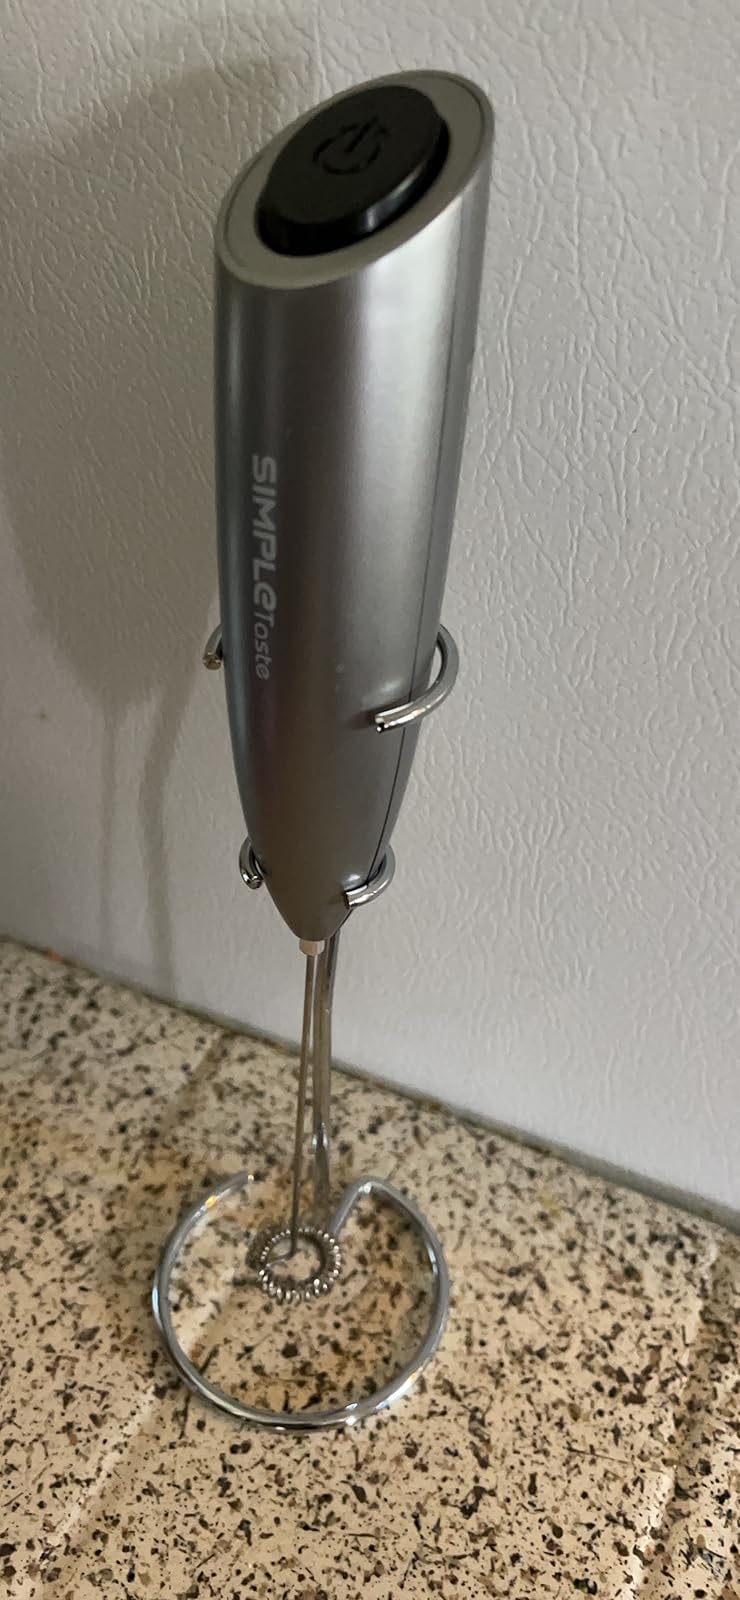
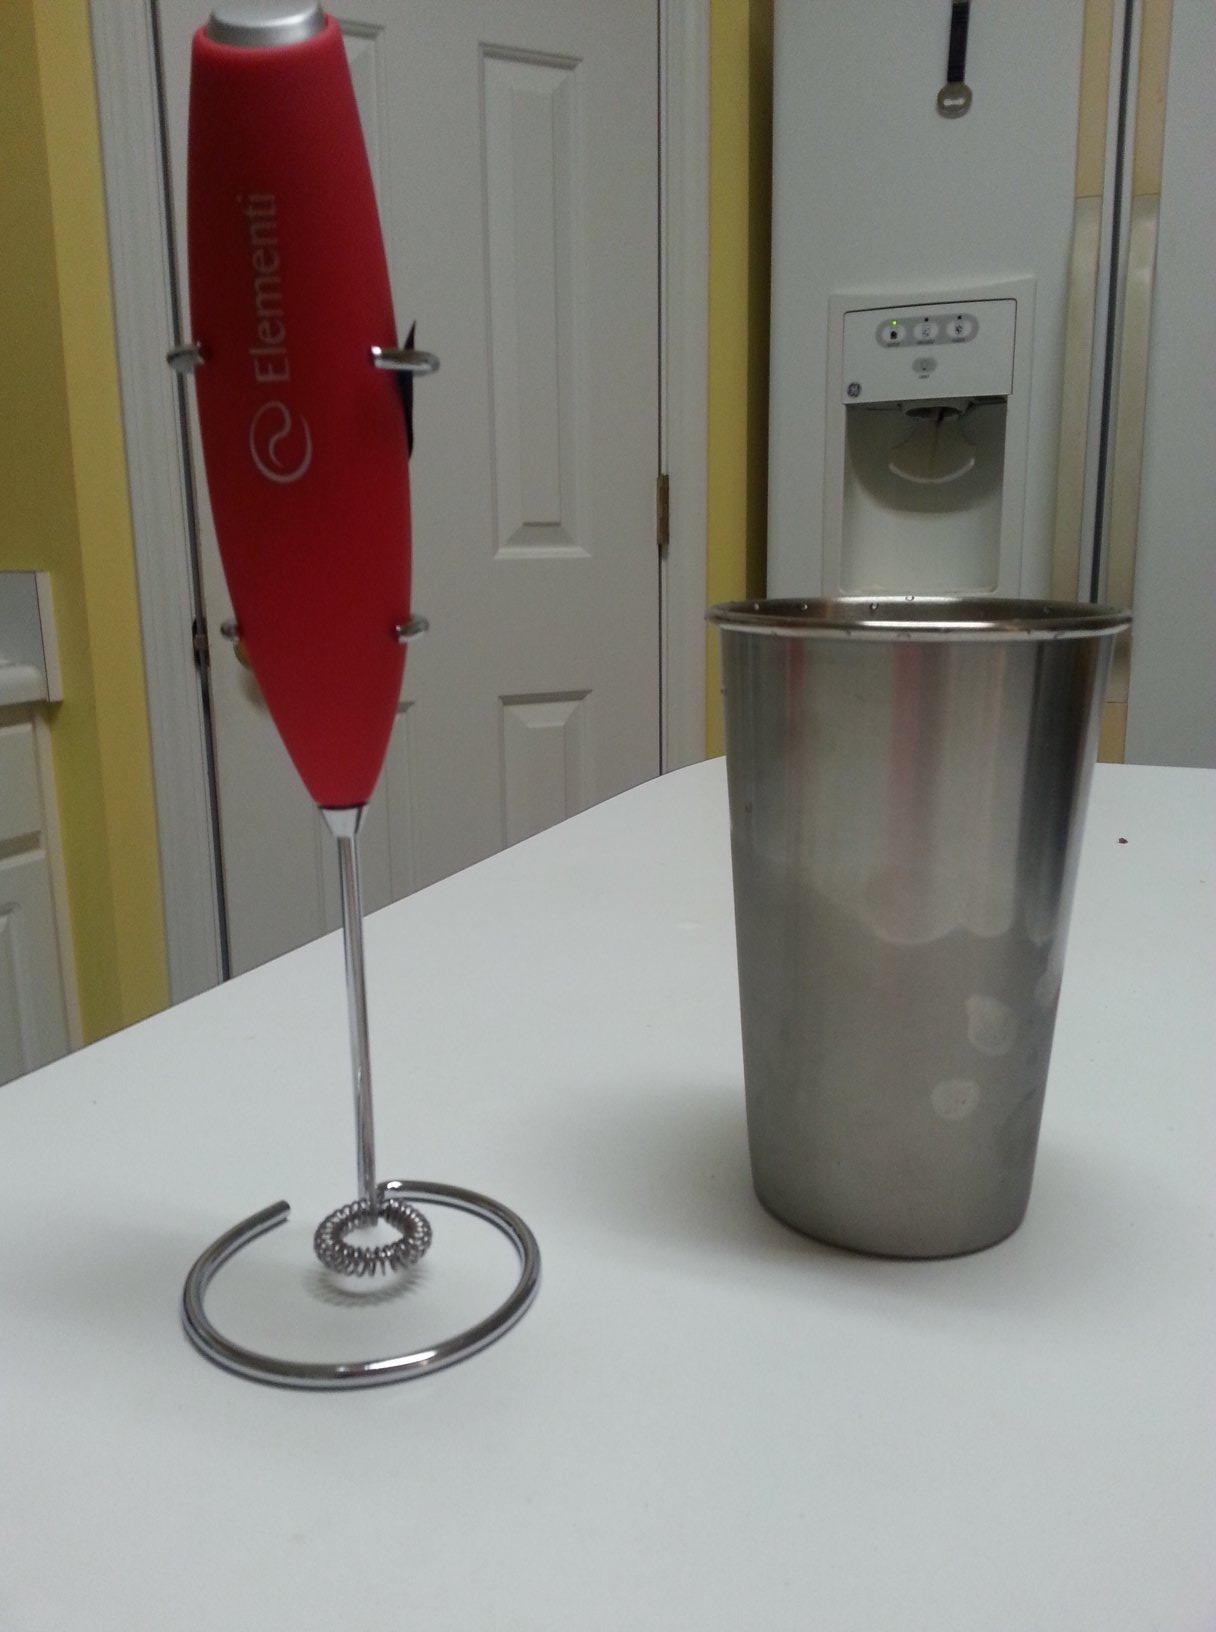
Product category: items_mixer
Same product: no